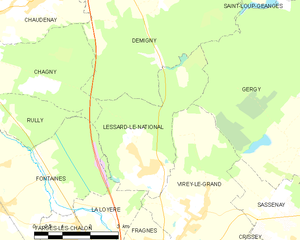
Carte des communes françaises